Tansu

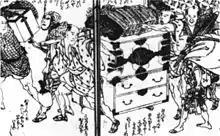
being carried by hired porters. Woodblock print, Utagawa Toyokuni, 1807

As gradually became a feature of Japanese culture and daily life, both hard and softwoods were used by ( craftsmen), often in combination for a single chest. Woods commonly used in included , , , , and .